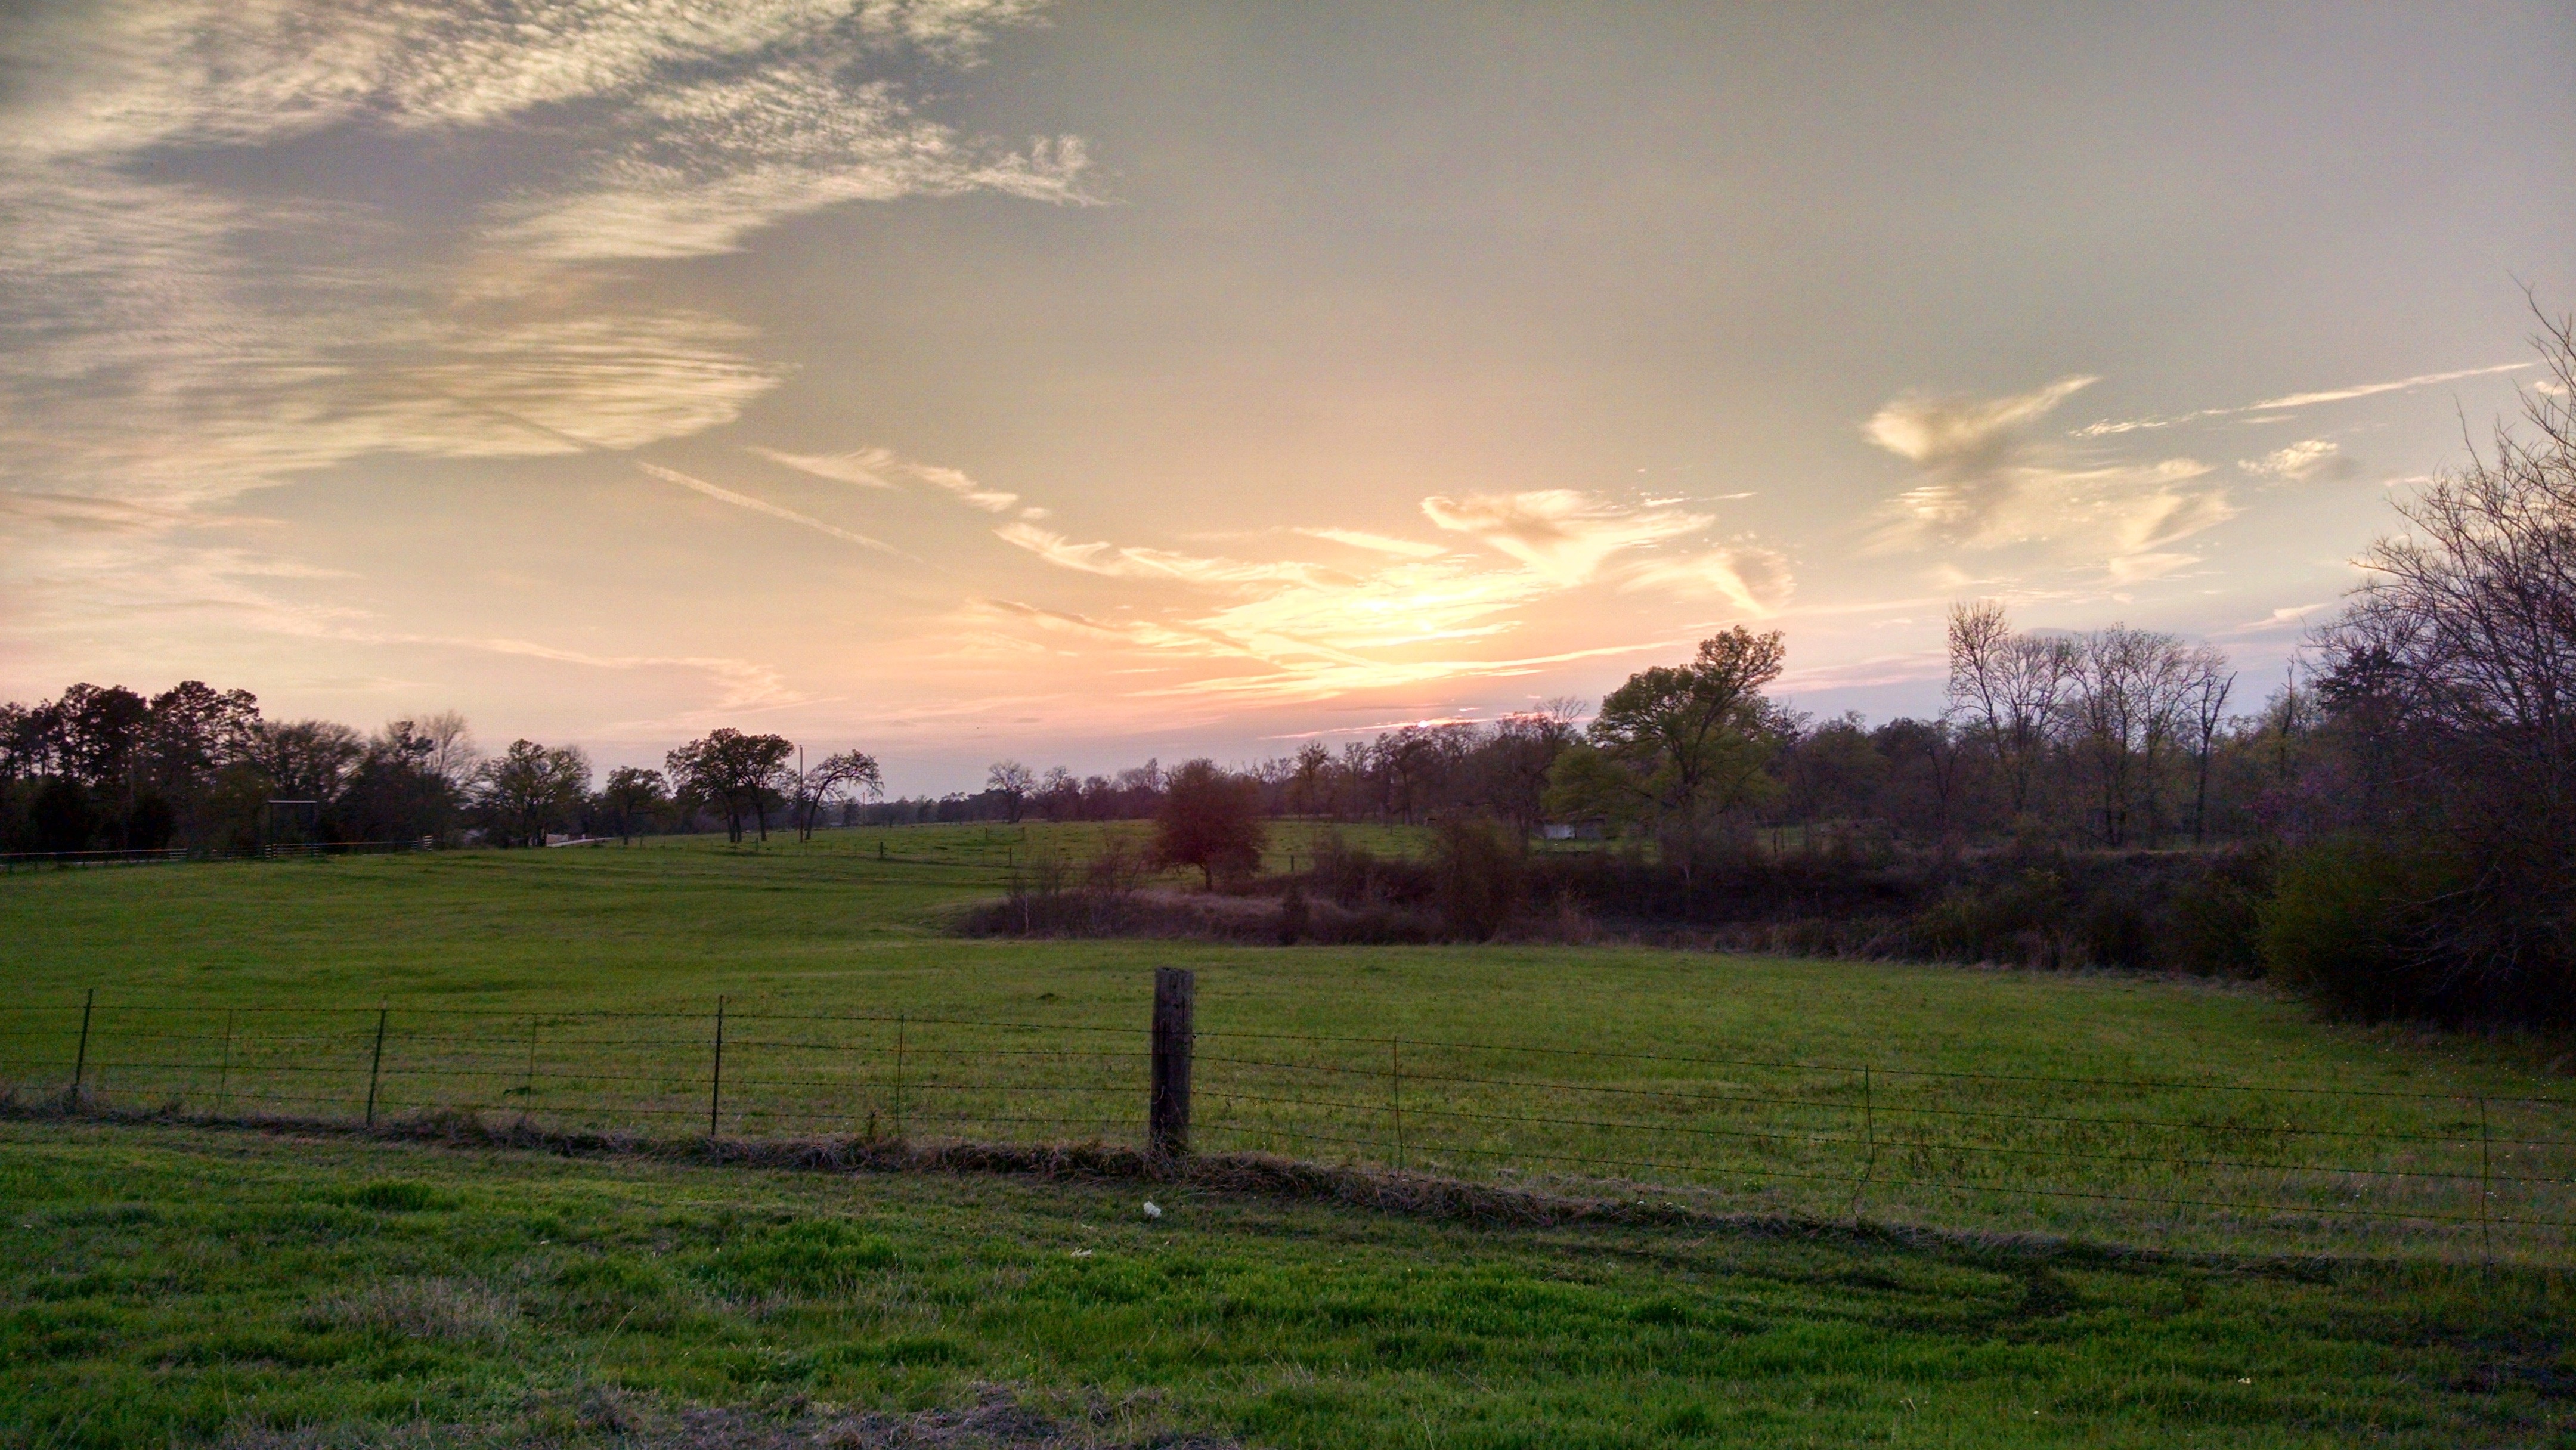
landscape, tree, nature, grass, horizon, fence, cloud, sky, sunrise, sunset, field, meadow, prairie, sunlight, morning, hill, dawn, dusk, evening, rural, green, pasture, agriculture, plain, trees, hills, clouds, grassland, rural area, meteorological phenomenon, atmospheric phenomenon